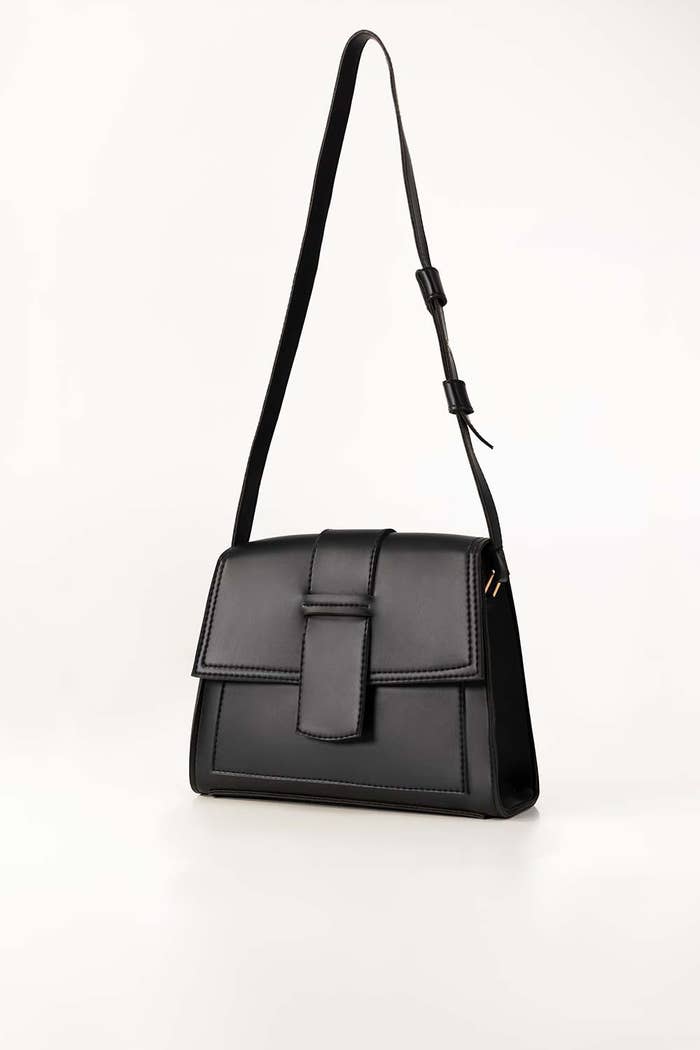
black small leather crossbody bag